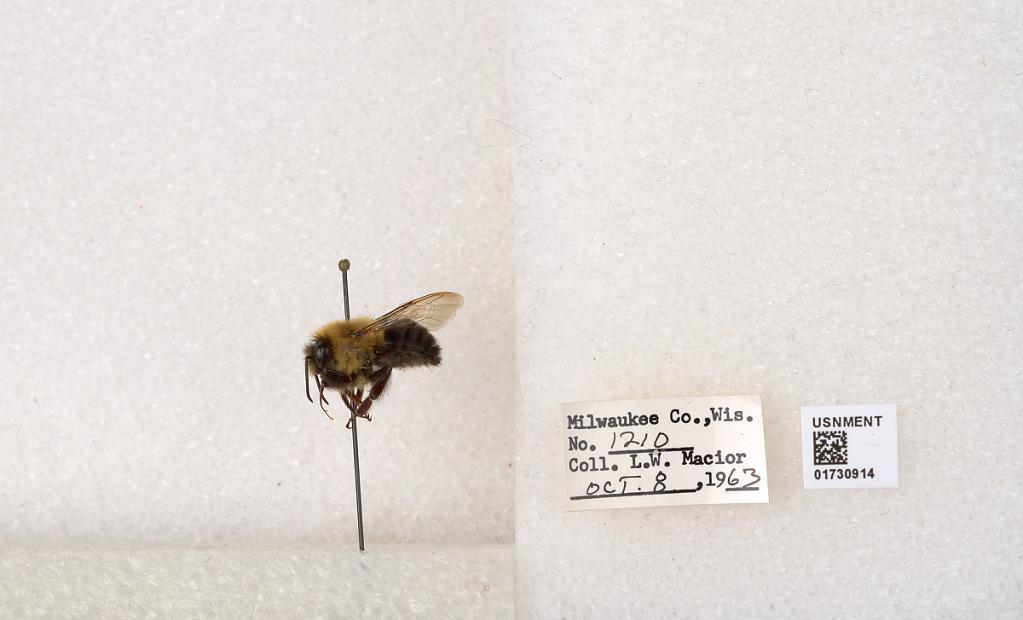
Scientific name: Bombus impatiens Cresson
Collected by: L. Macior
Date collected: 1963-10-8
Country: United States
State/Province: Wisconsin
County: Milwaukee
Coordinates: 43.0217, -87.9291